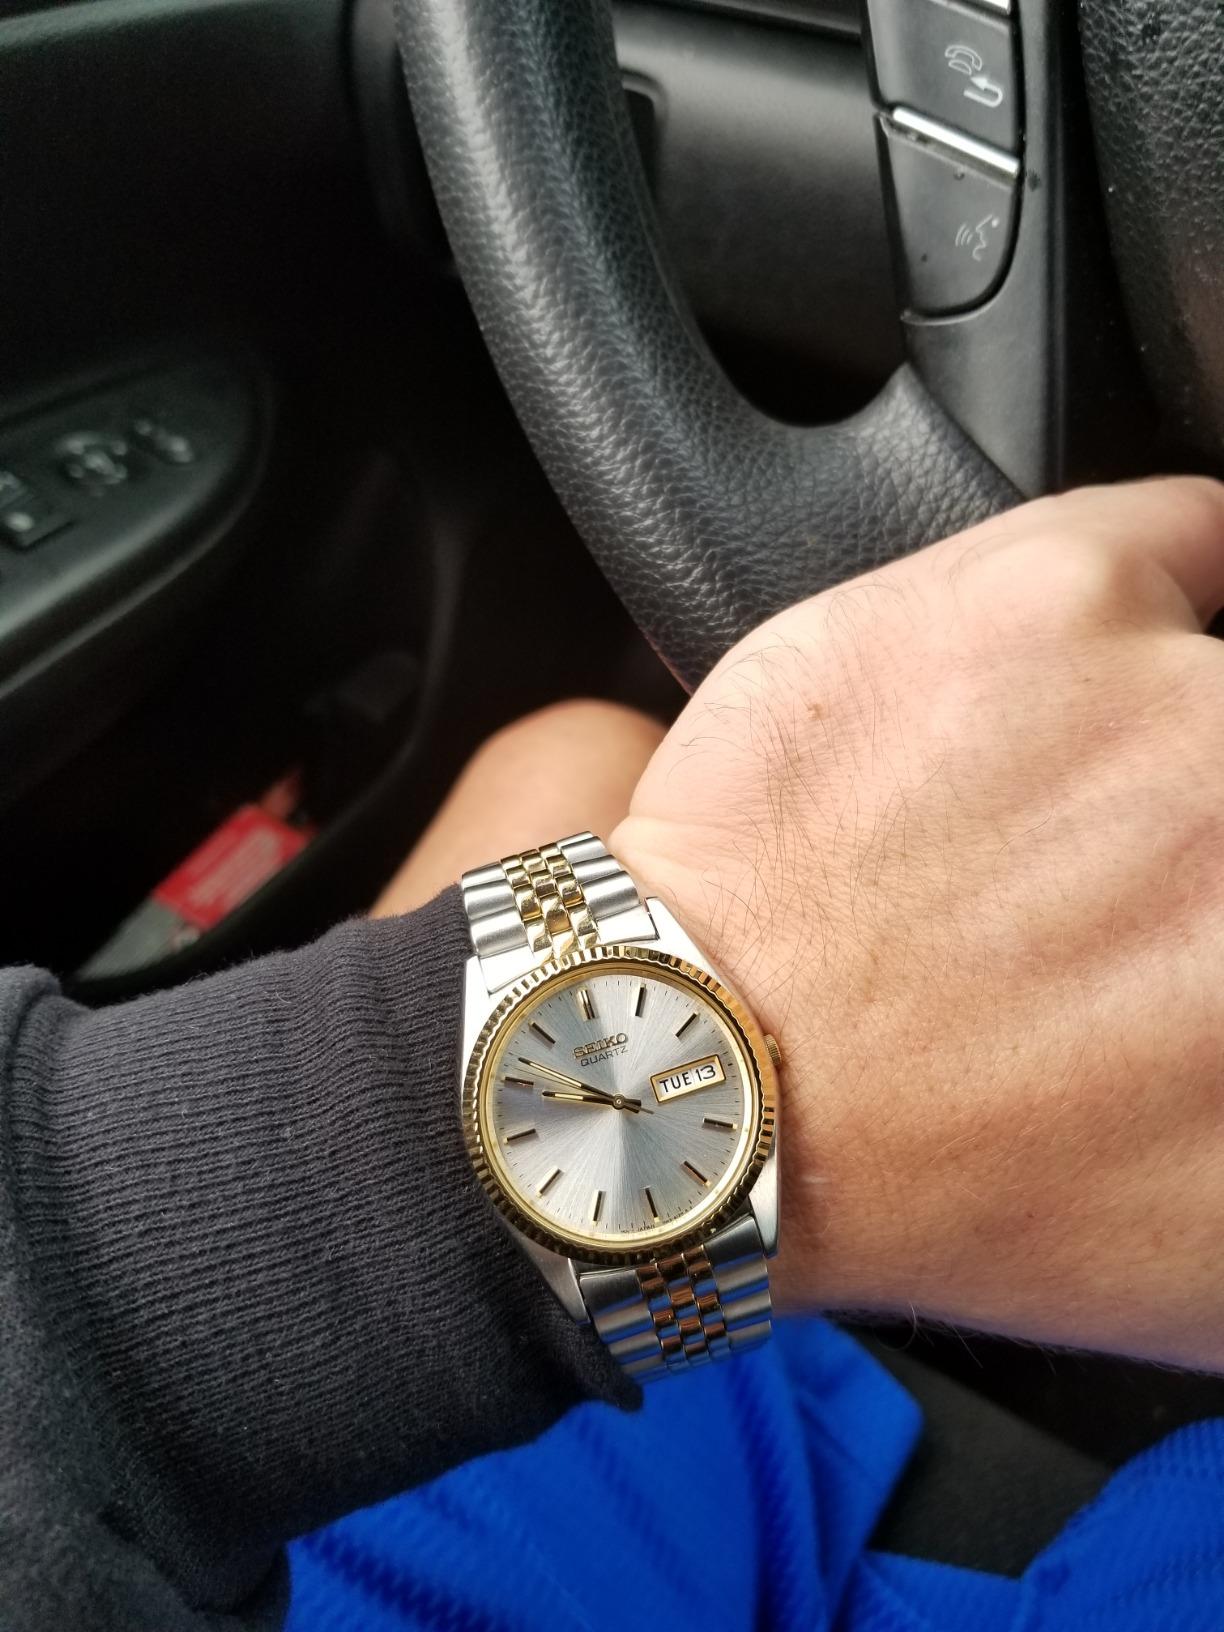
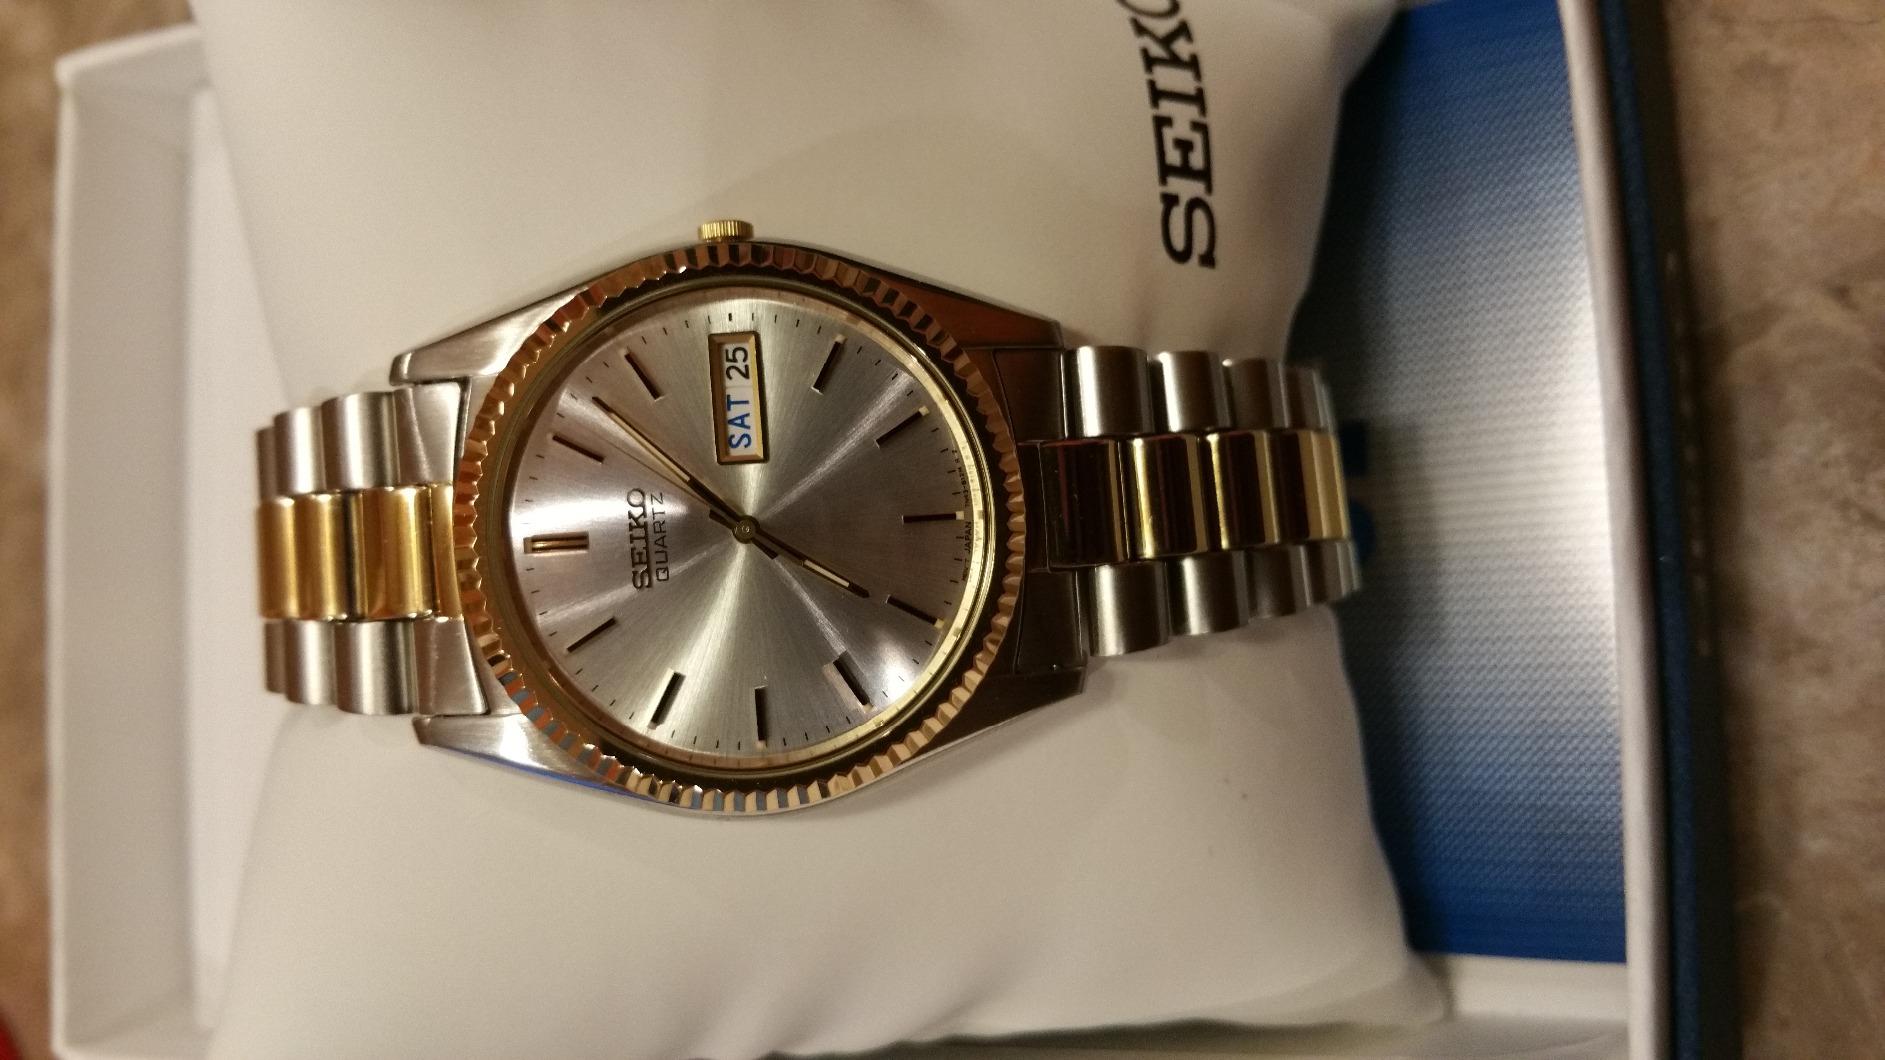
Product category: accessories_watch
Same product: yes